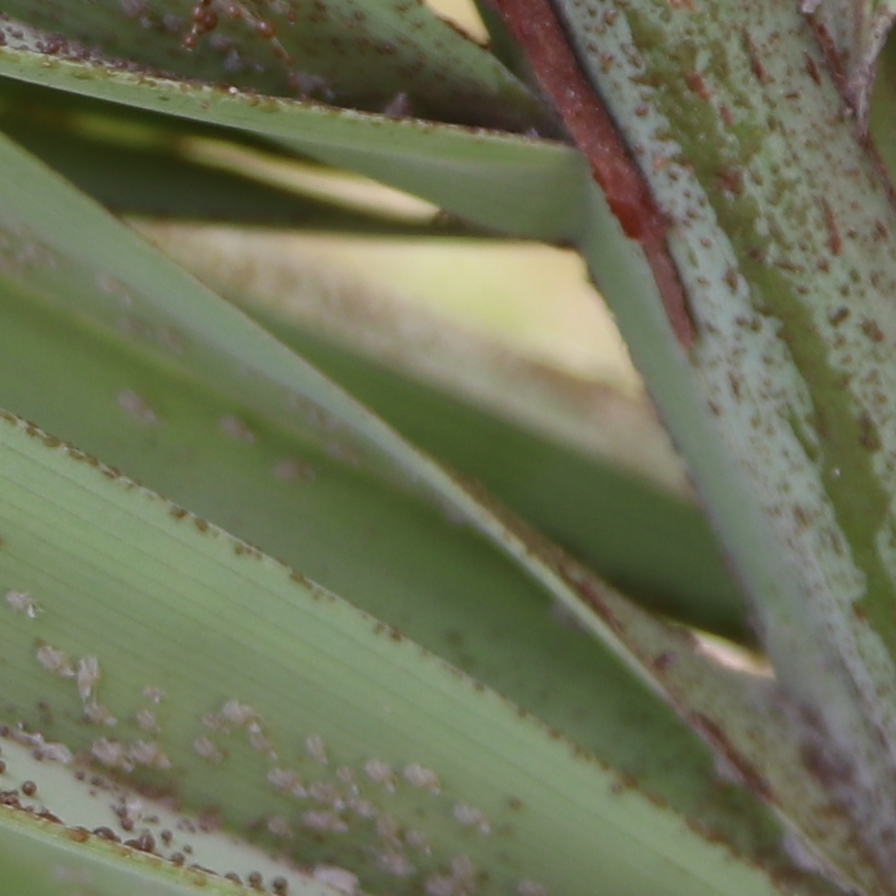
Label: Dubas